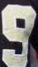
Number: 9